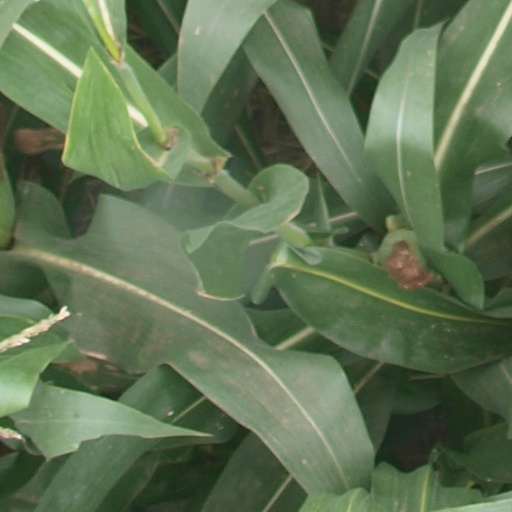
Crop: maize; corn